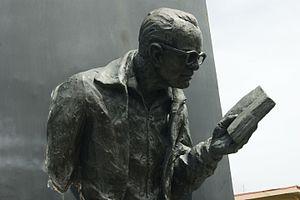
Jorge Debravo est un poète costaricien.